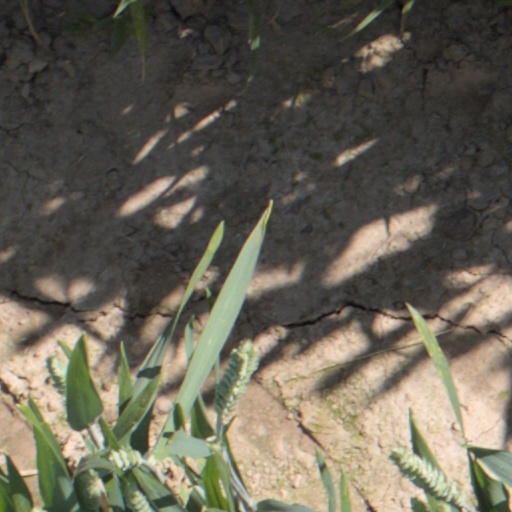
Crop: wheat